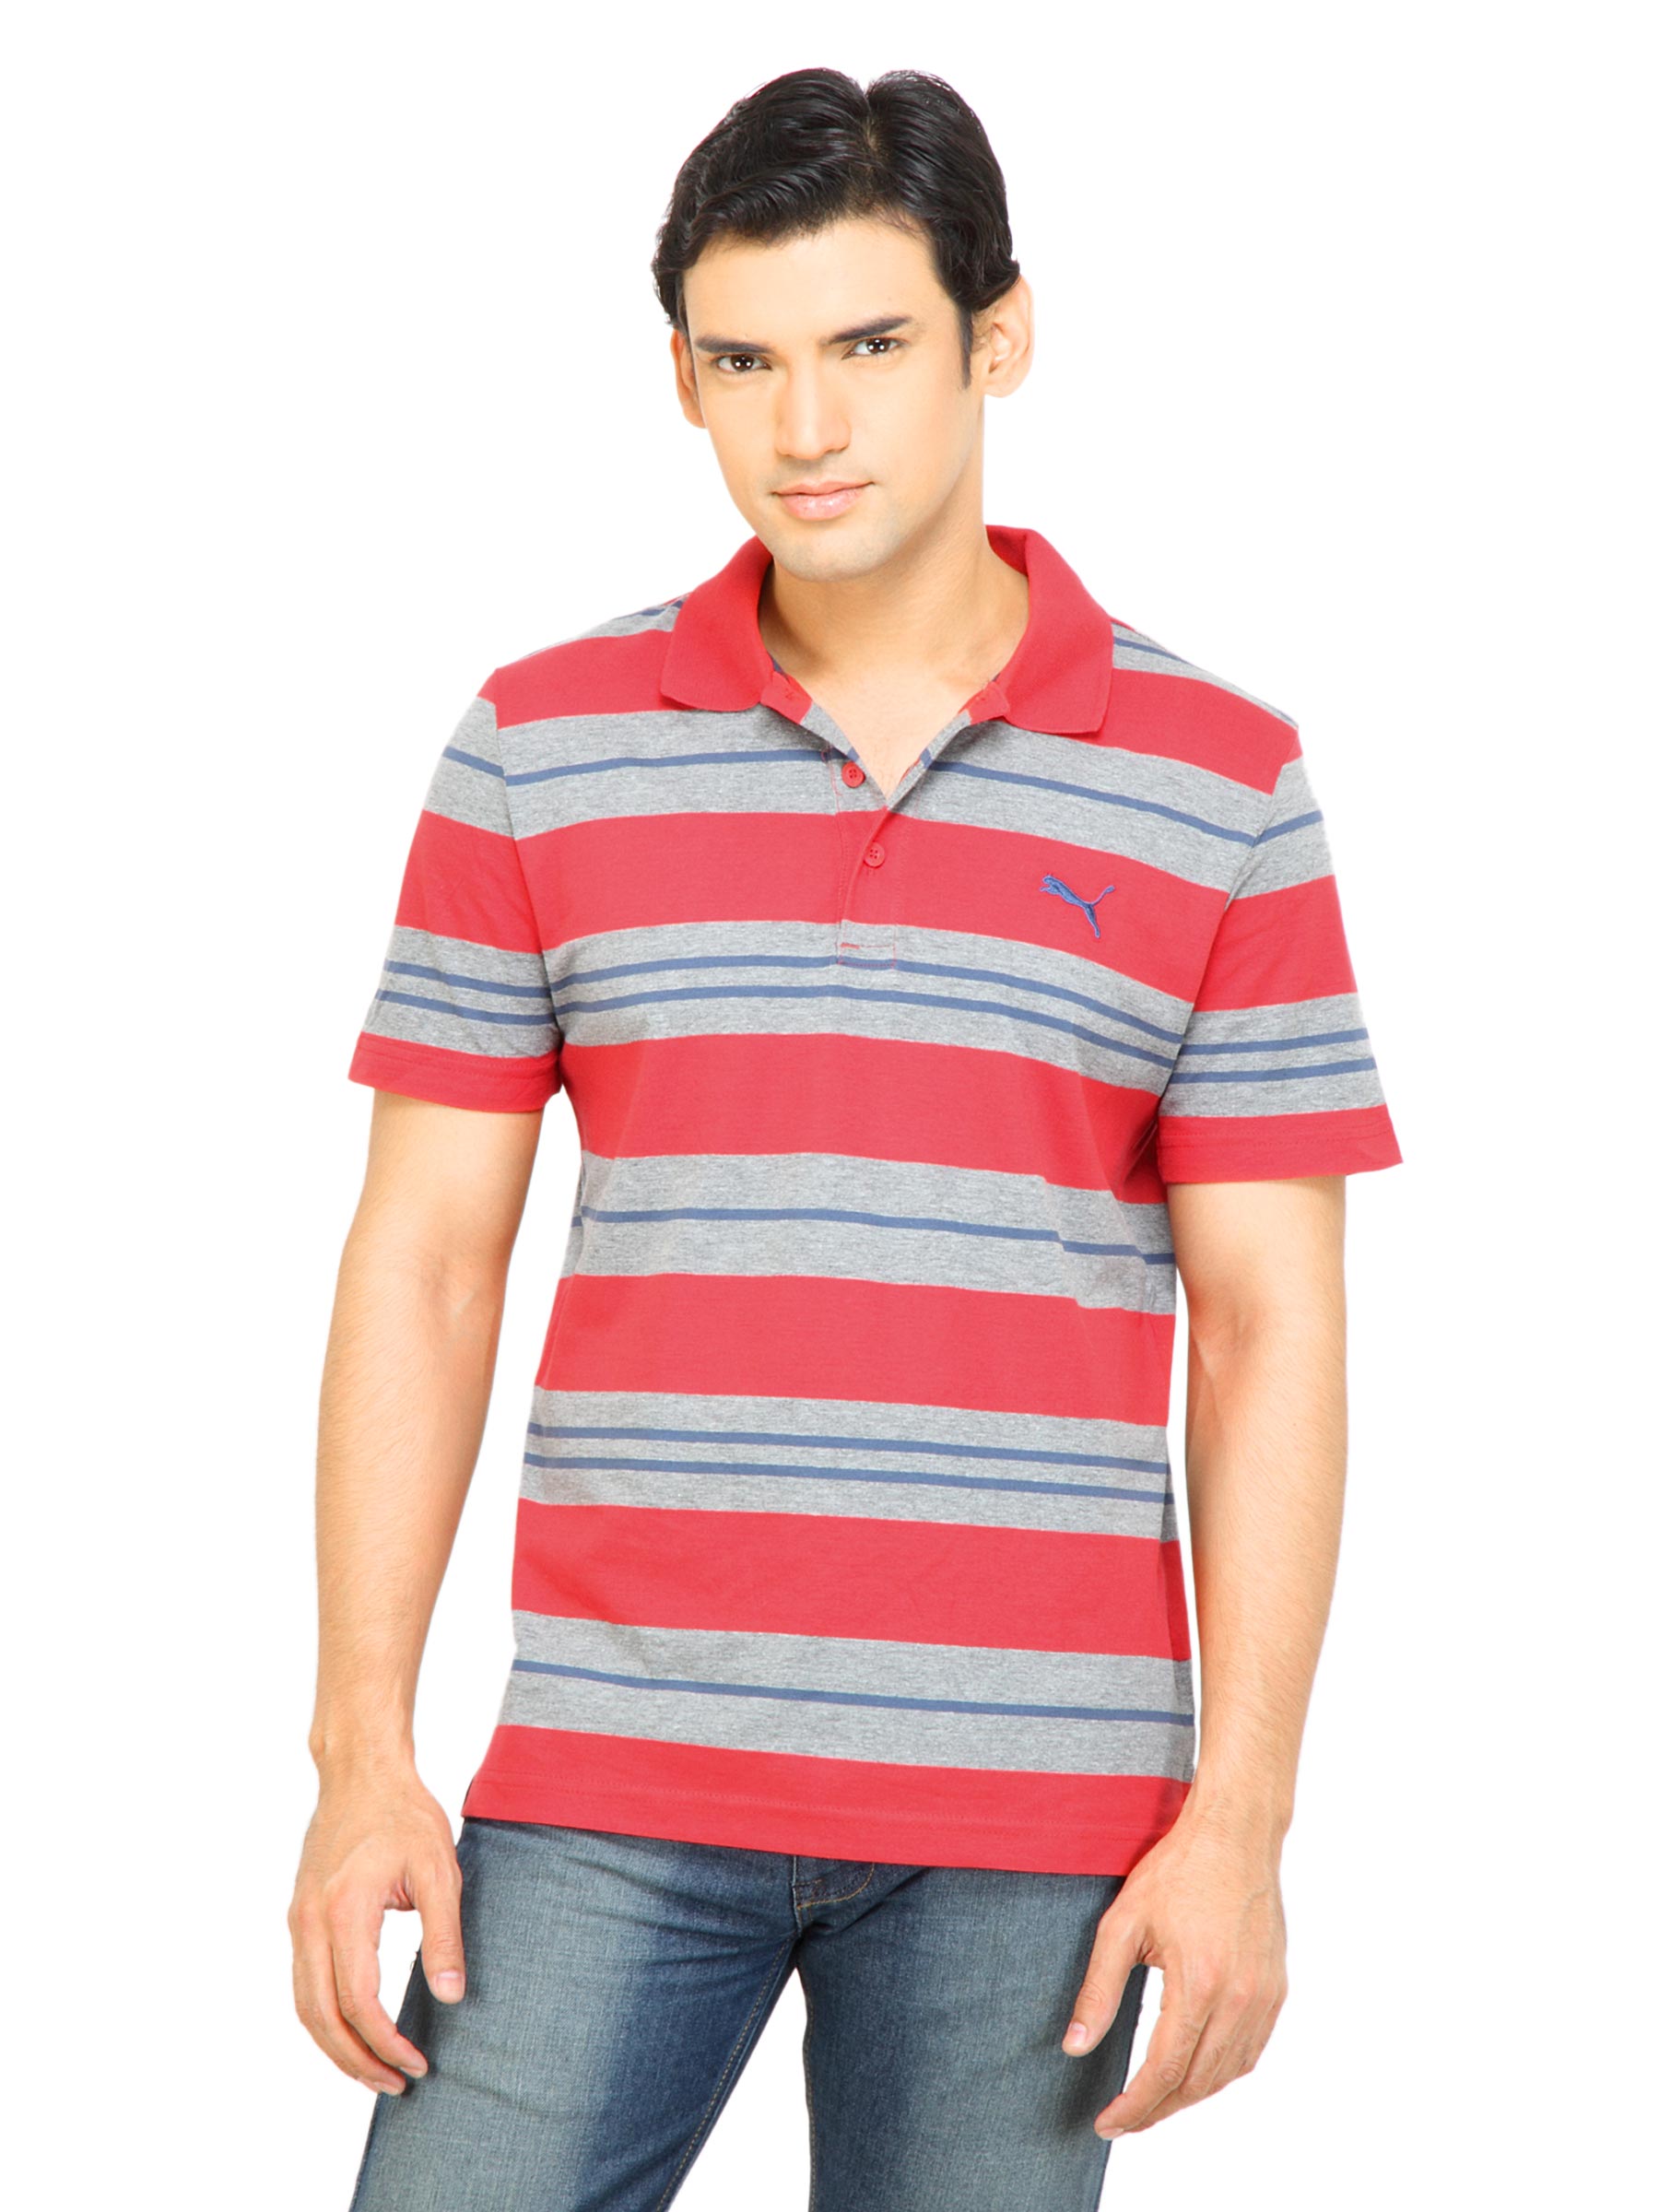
Puma Men Striped  Polo Red Tshirt
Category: Apparel / Topwear / Tshirts
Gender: Men
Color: Red
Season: Fall 2011
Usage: Casual